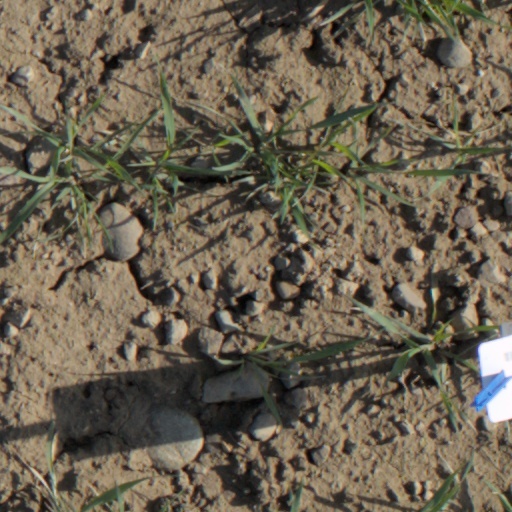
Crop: wheat